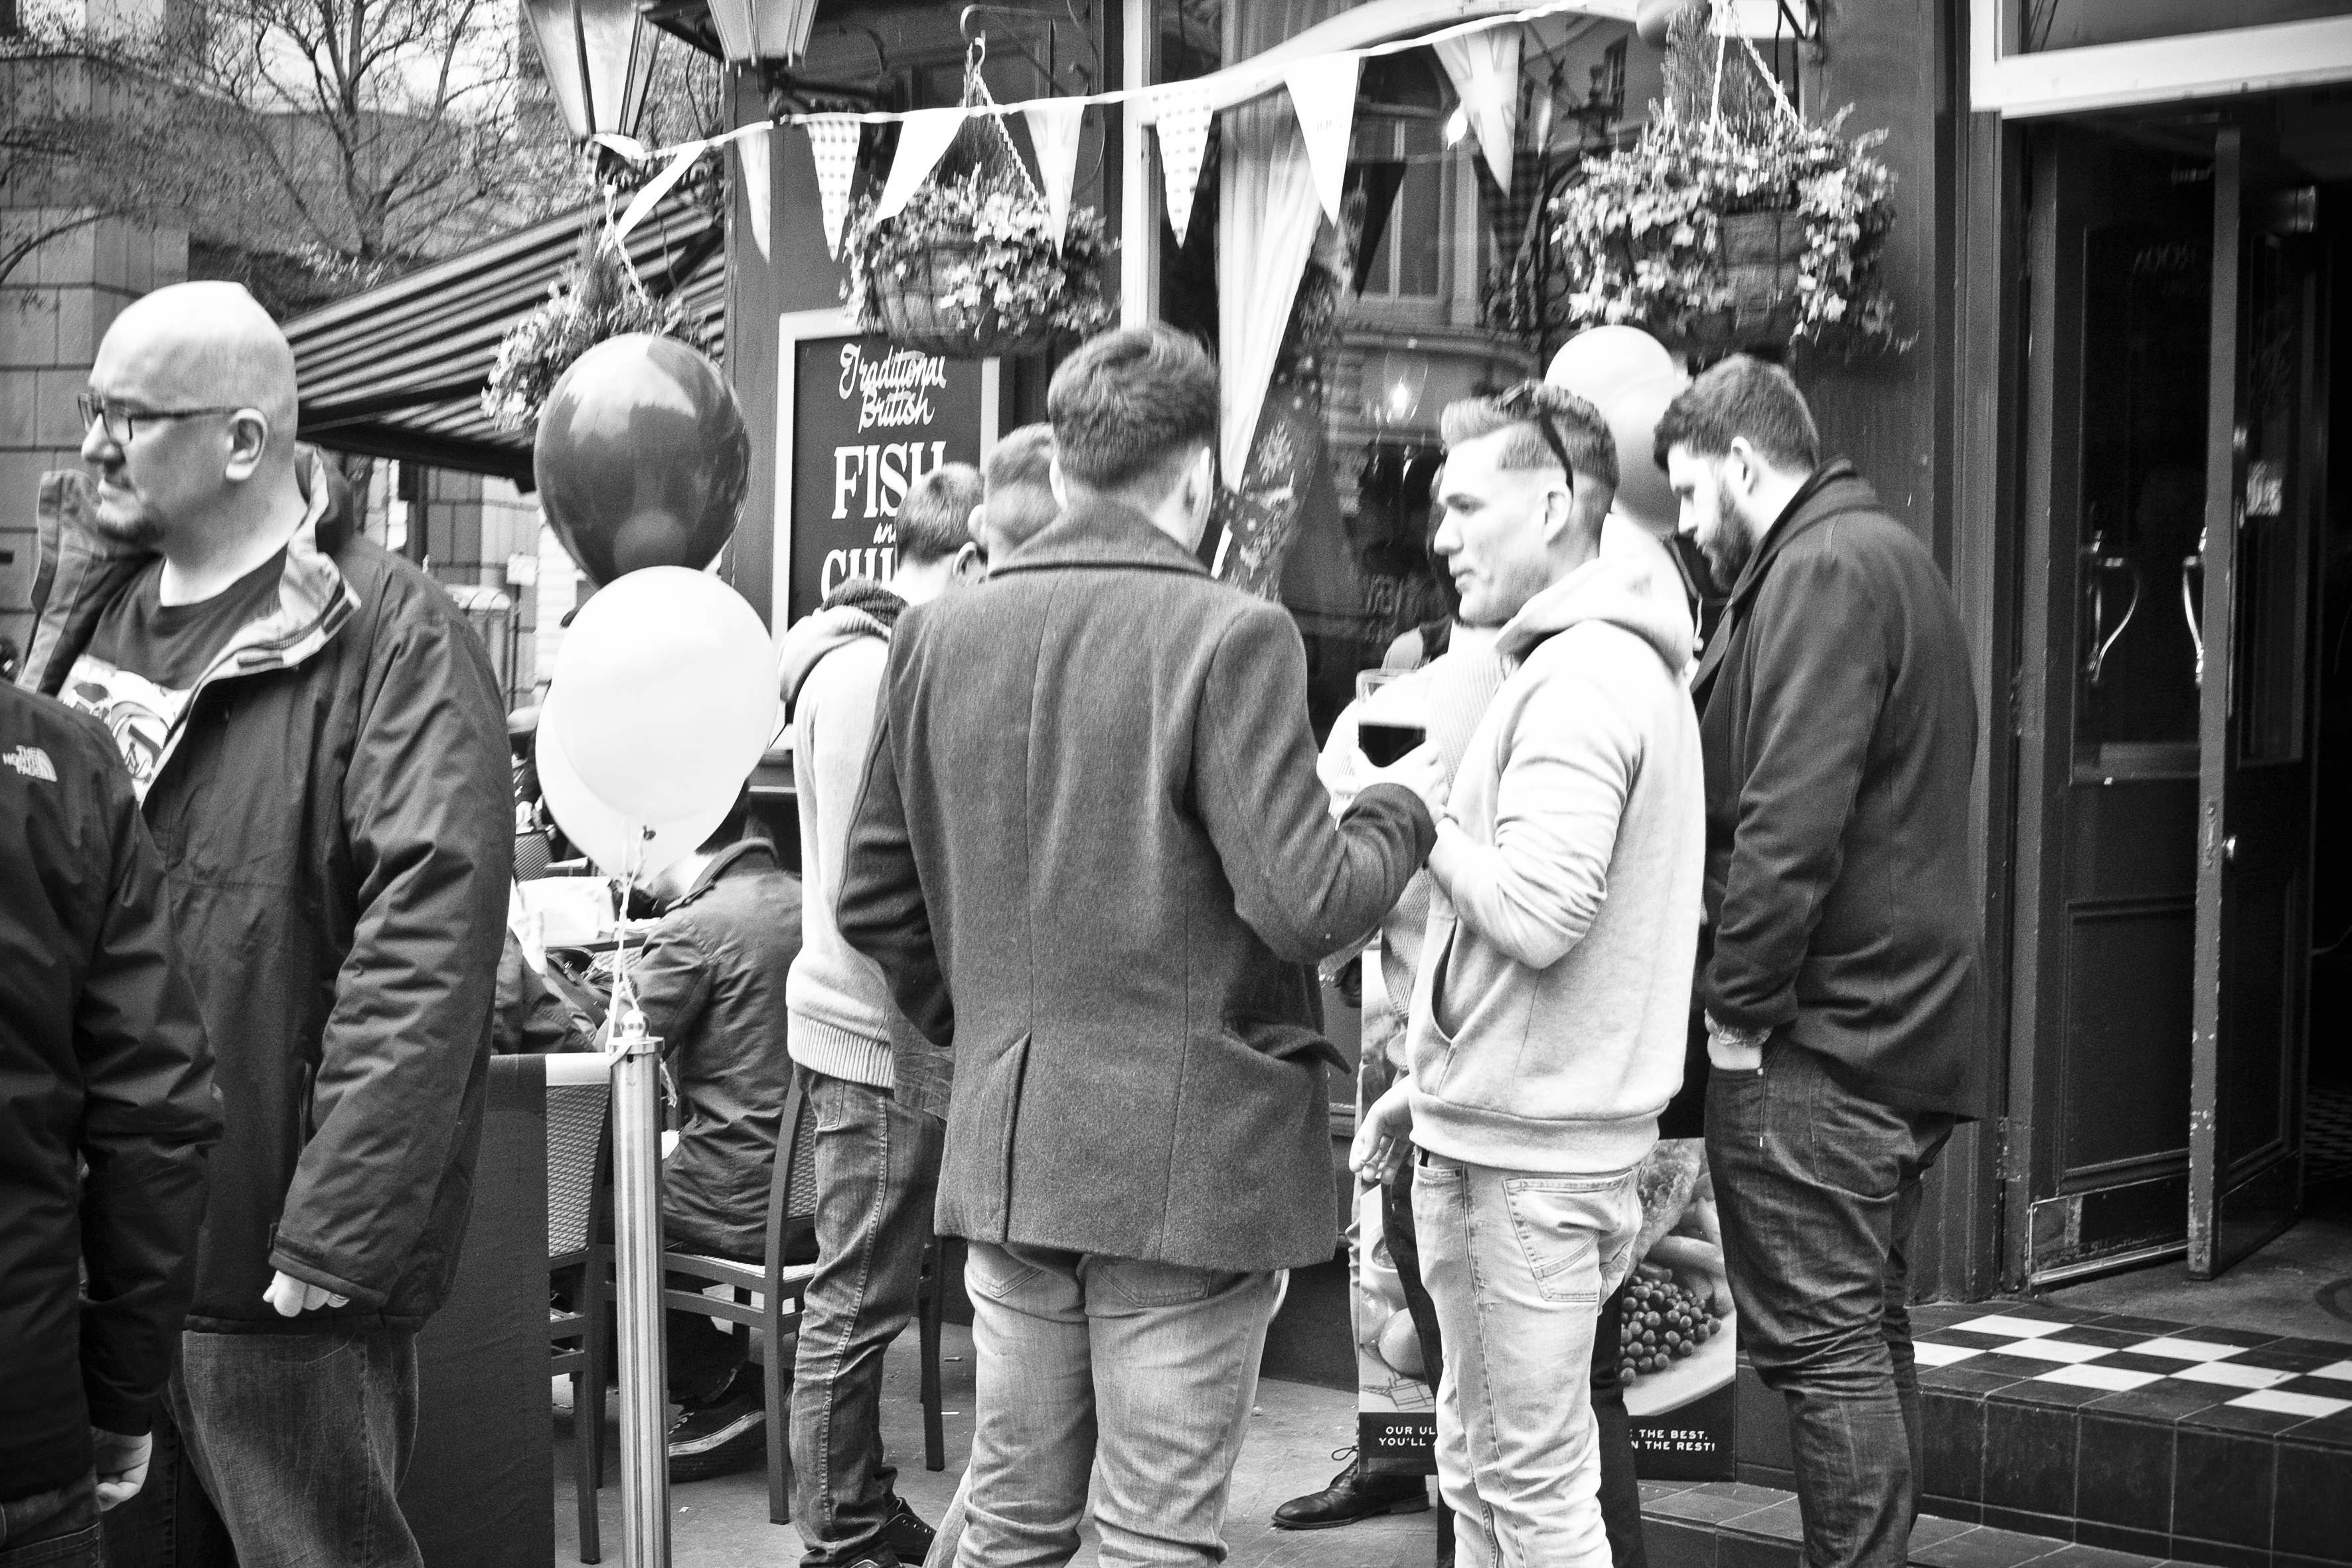
black and white, people, road, street, urban, crowd, travel, fujifilm, market, monochrome, uk, england, bw, blackandwhite, blackwhite, london, infrastructure, ngc, photograph, noiretblanc, fuji, fujixt1, fujix, monochrome photography